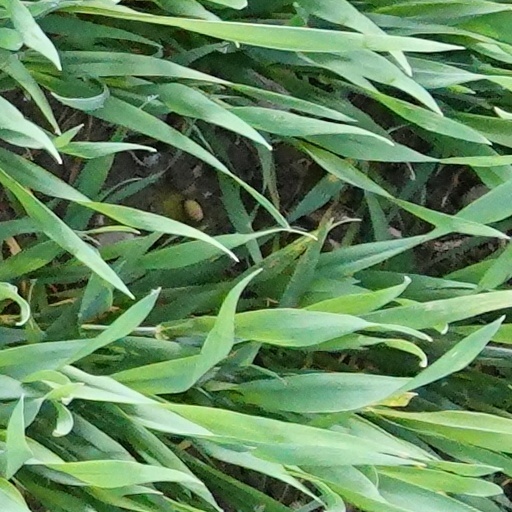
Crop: wheat